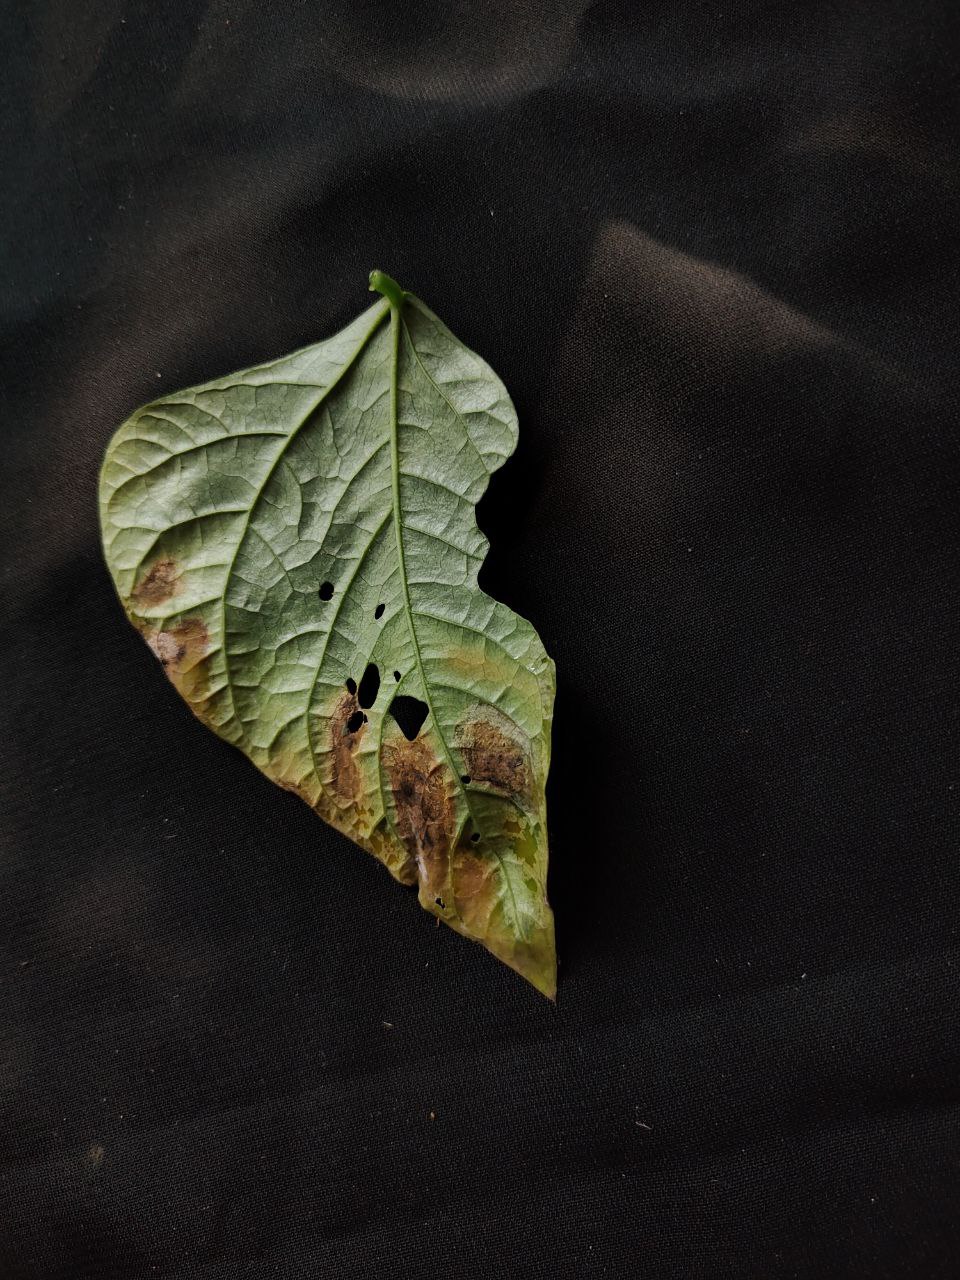
Crop: cowpea
Leaf condition: Bacterial wilt